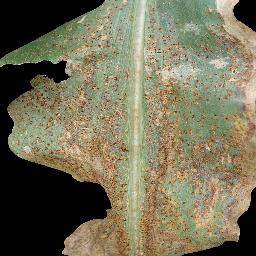
Label: Corn___Common_rust